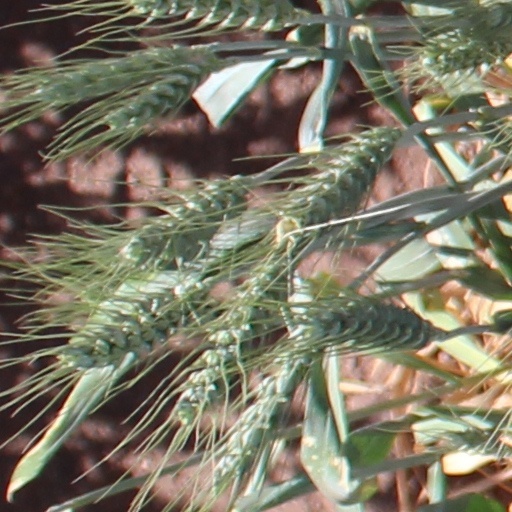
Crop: wheat